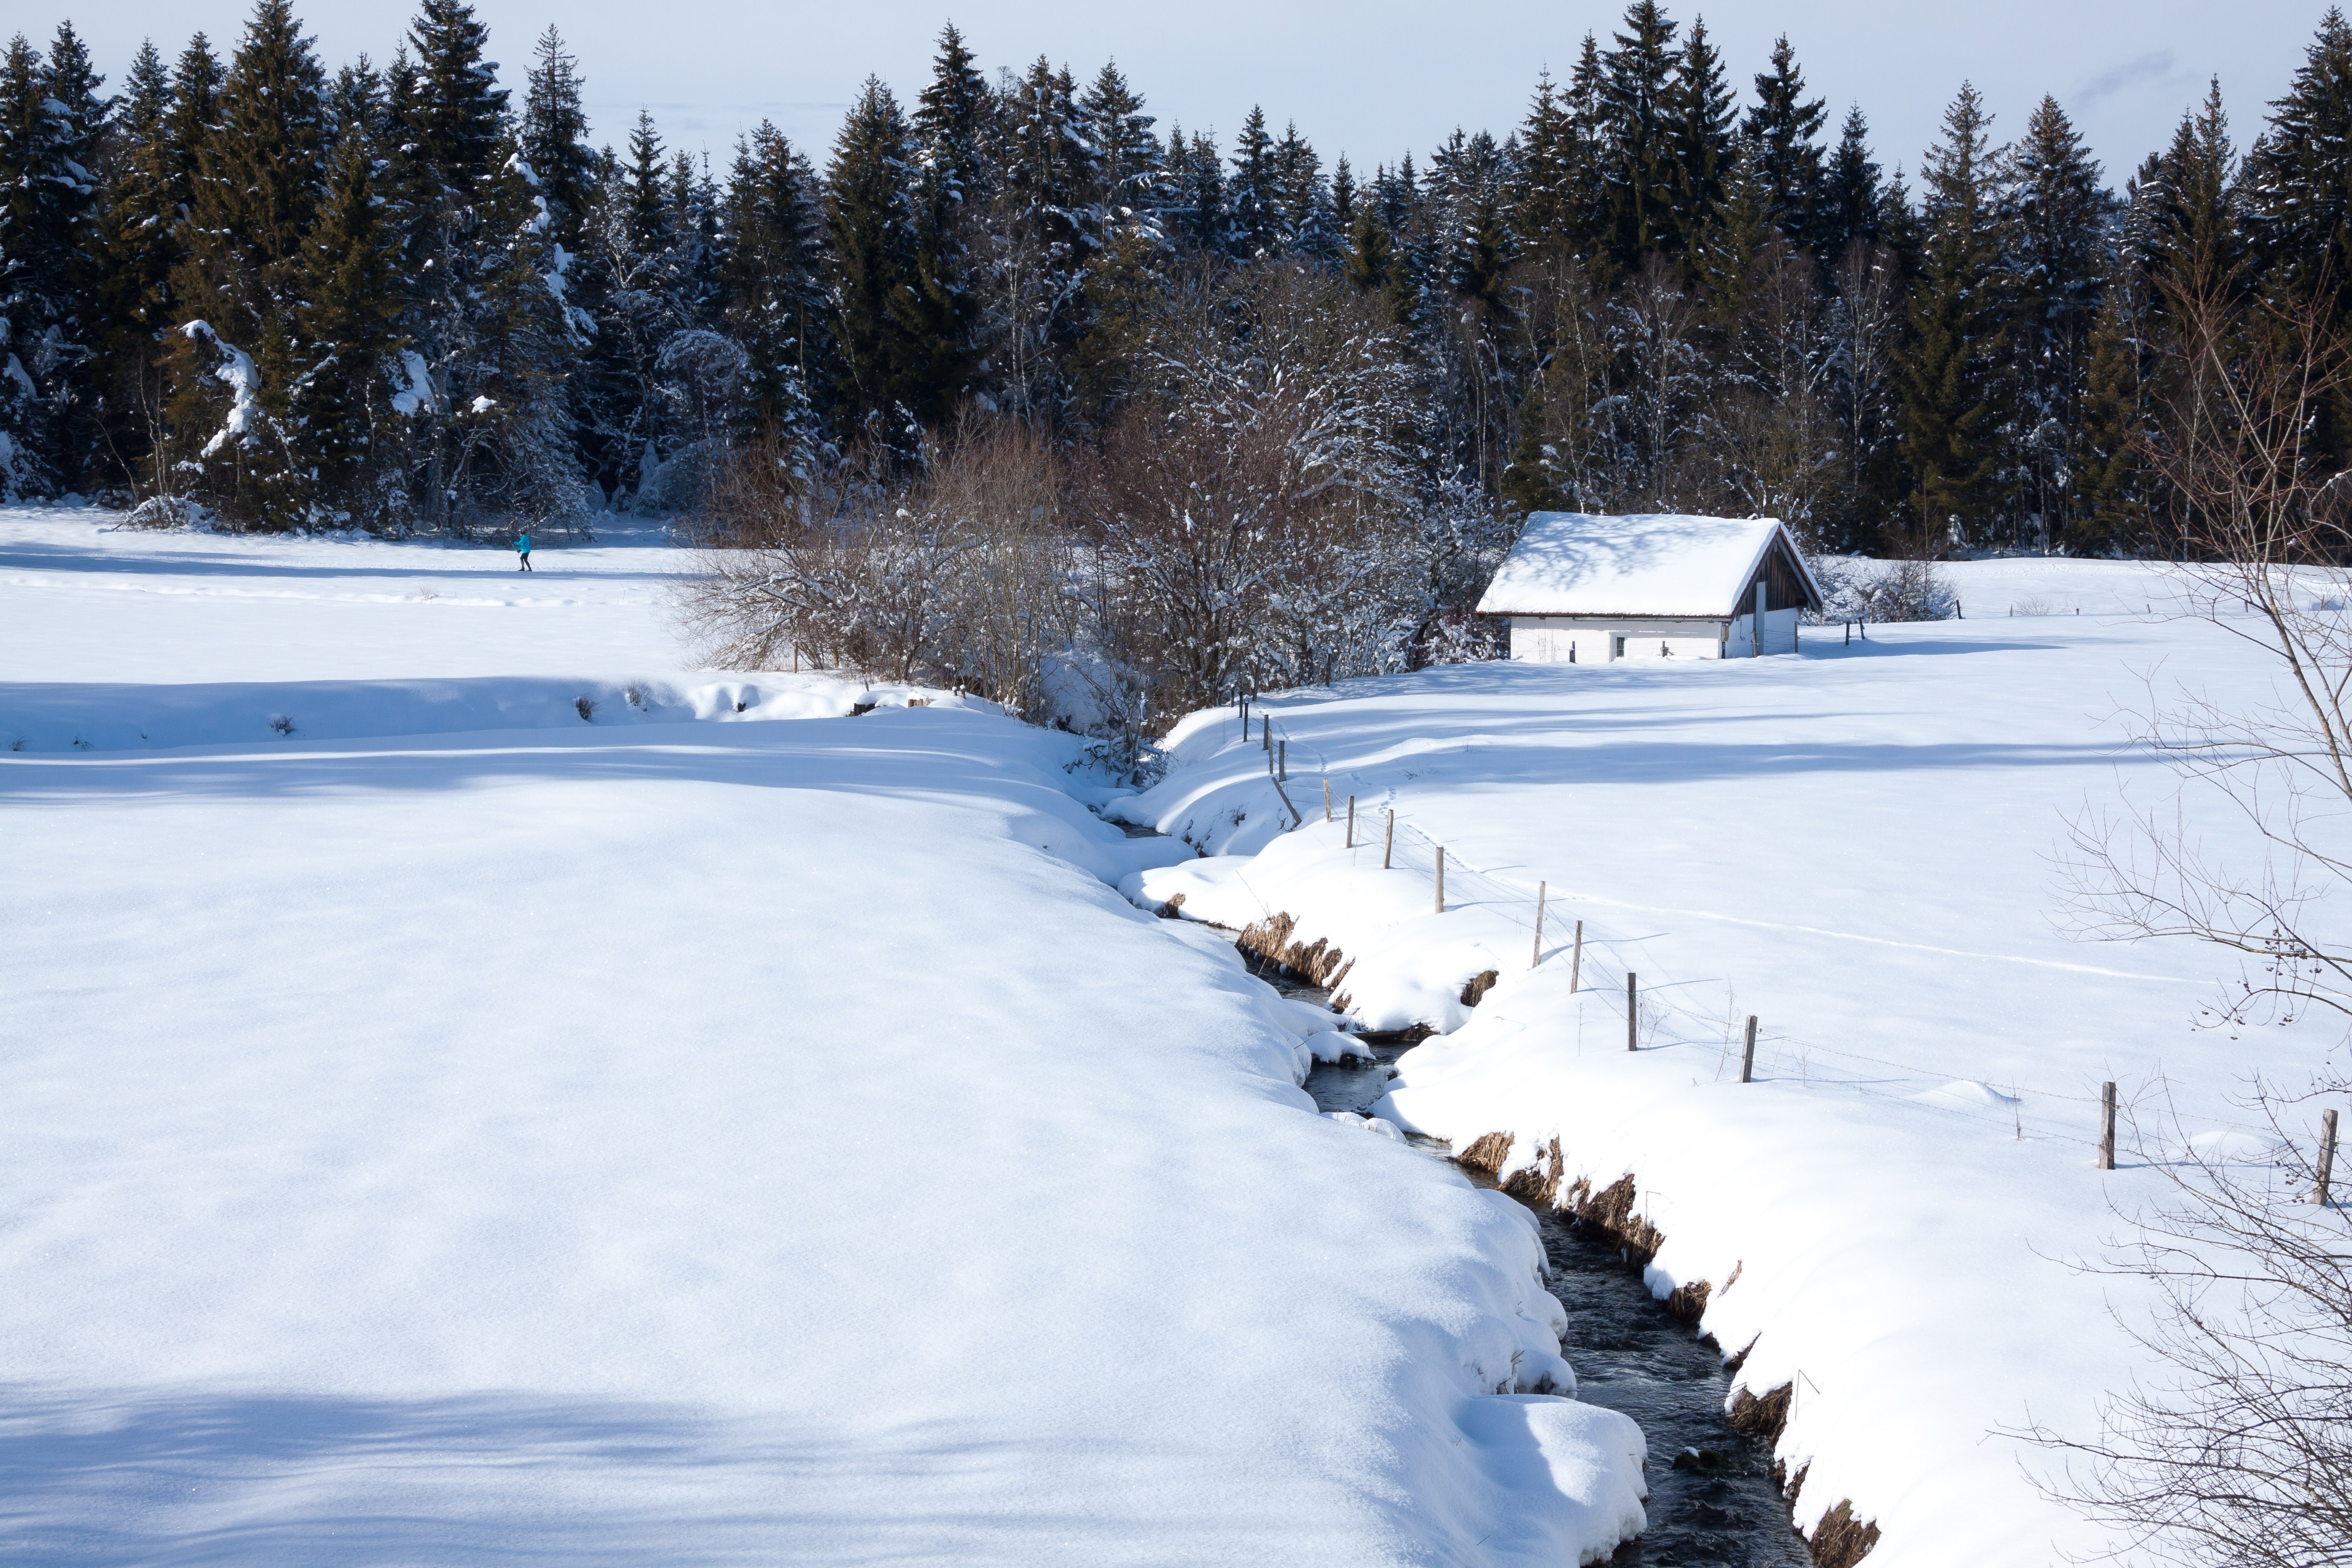
snow, winter, sky, white, hut, vehicle, weather, season, trees, winter sport, sunny, resort, footwear, bach, wintry, firs, piste, freezing, nordic skiing, geological phenomenon